Thomas Fletcher Oakes

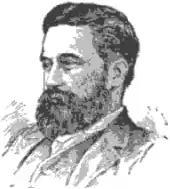

Thomas Fletcher Oakes (July 15, 1843 – March 14, 1919) was president of Northern Pacific Railway from 1888 to 1893.